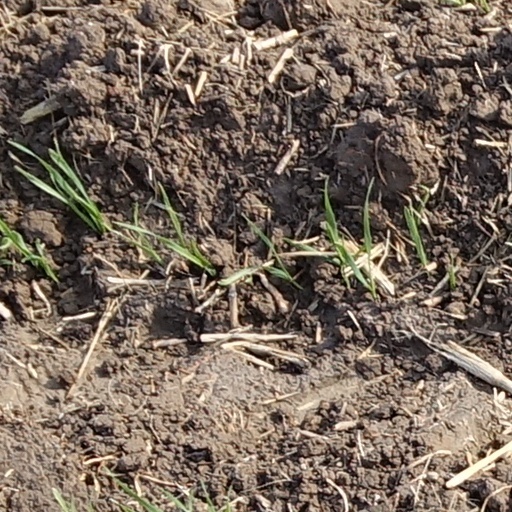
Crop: wheat